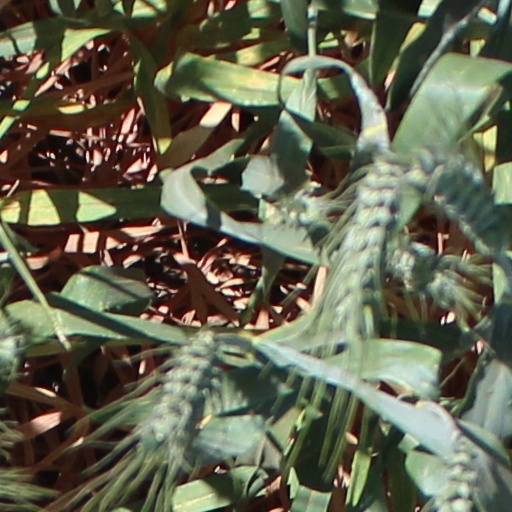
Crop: wheat